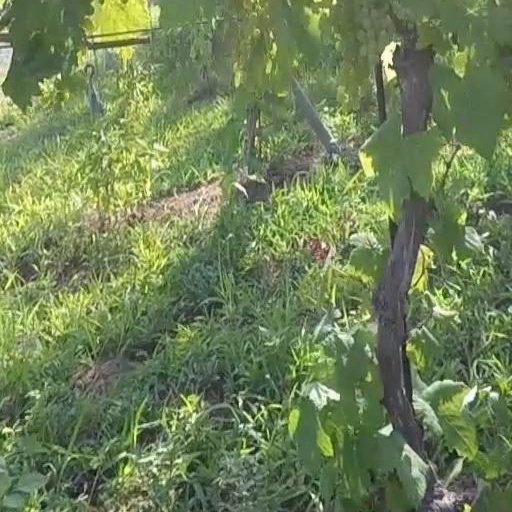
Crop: grape